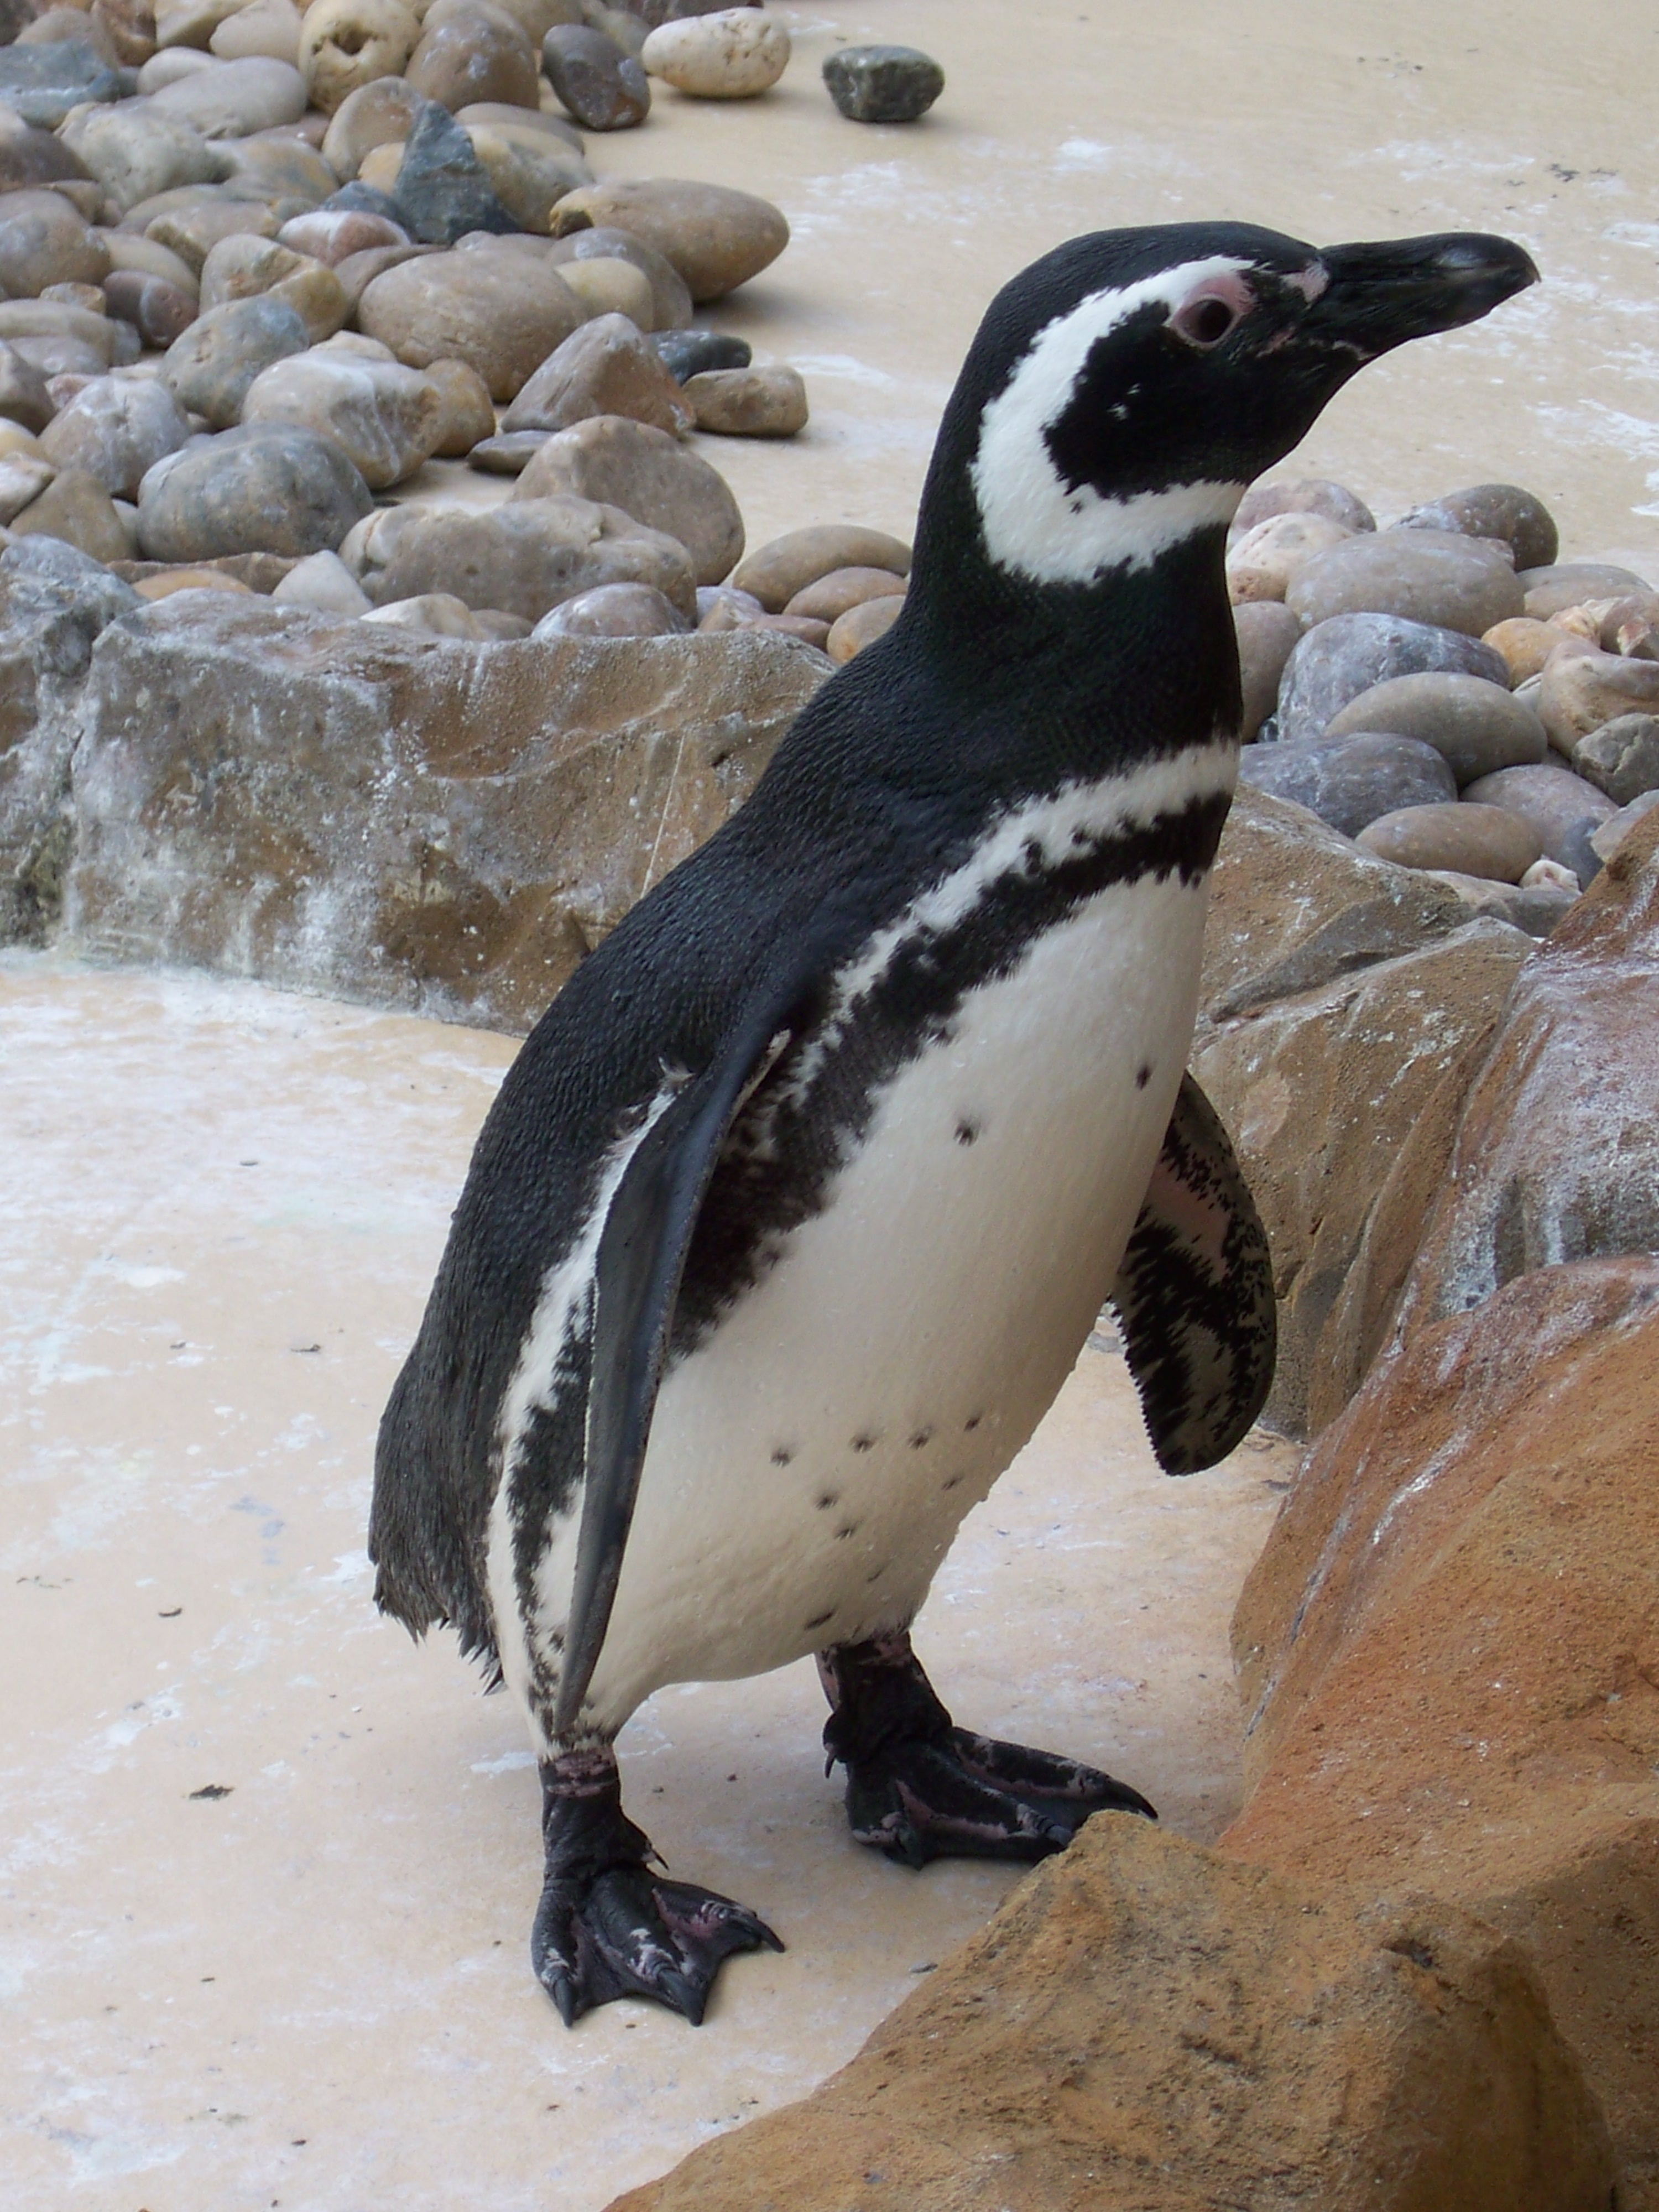
nature, bird, animal, wildlife, zoo, beak, fauna, penguin, animals, vertebrate, flightless bird